70th (Sussex) Searchlight Regiment, Royal Artillery

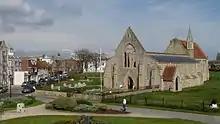
The Royal Garrison Church at Portsmouth, bombed on 10 January 1941

Anti-Aircraft Command mobilised in August 1939, ahead of the declaration of war on 3 September, and the regiment took its place in 27th (Home Counties) Anti-Aircraft Brigade, part of 6th AA Division tasked with defending South East England.